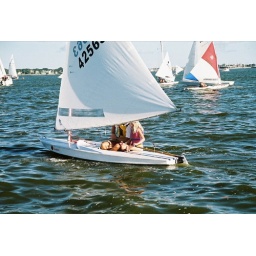
Clear Lake, Texas Wednesday sail boat races in 2006